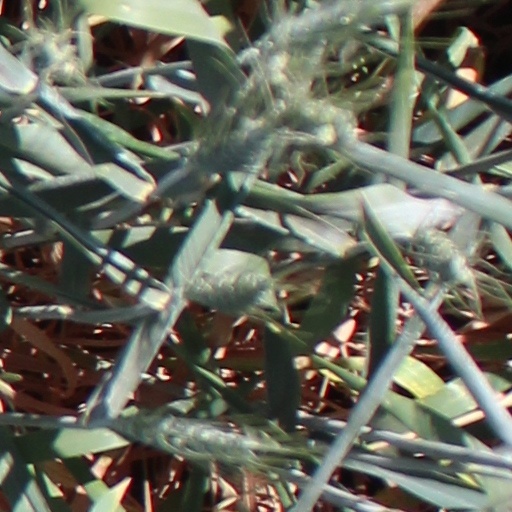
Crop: wheat